N. W. Bradford

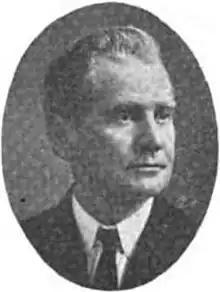
c. 1917

Nathaniel West Bradford (February 14, 1854 – October 10, 1926) was an American Democratic politician. He was a member of the Mississippi State Senate from the 31st District from 1916 to 1920, and of the Mississippi House of Representatives from 1904 to 1908.